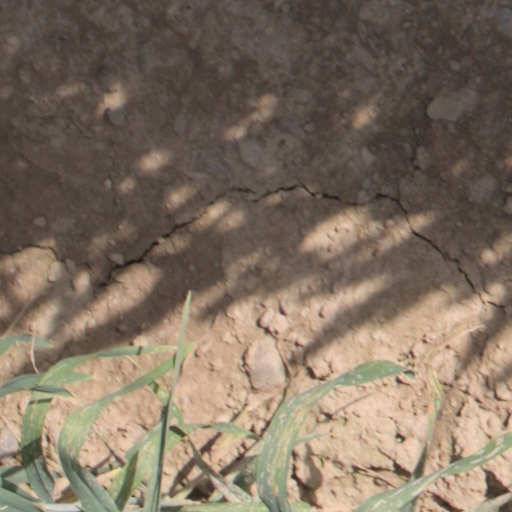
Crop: wheat